Sky position (RA, Dec in degrees): 177.999, 21.108
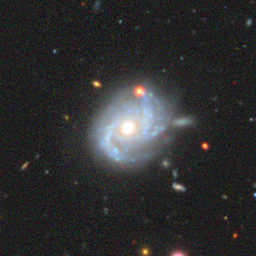
Galaxy morphology: Unbarred Loose Spiral Galaxies